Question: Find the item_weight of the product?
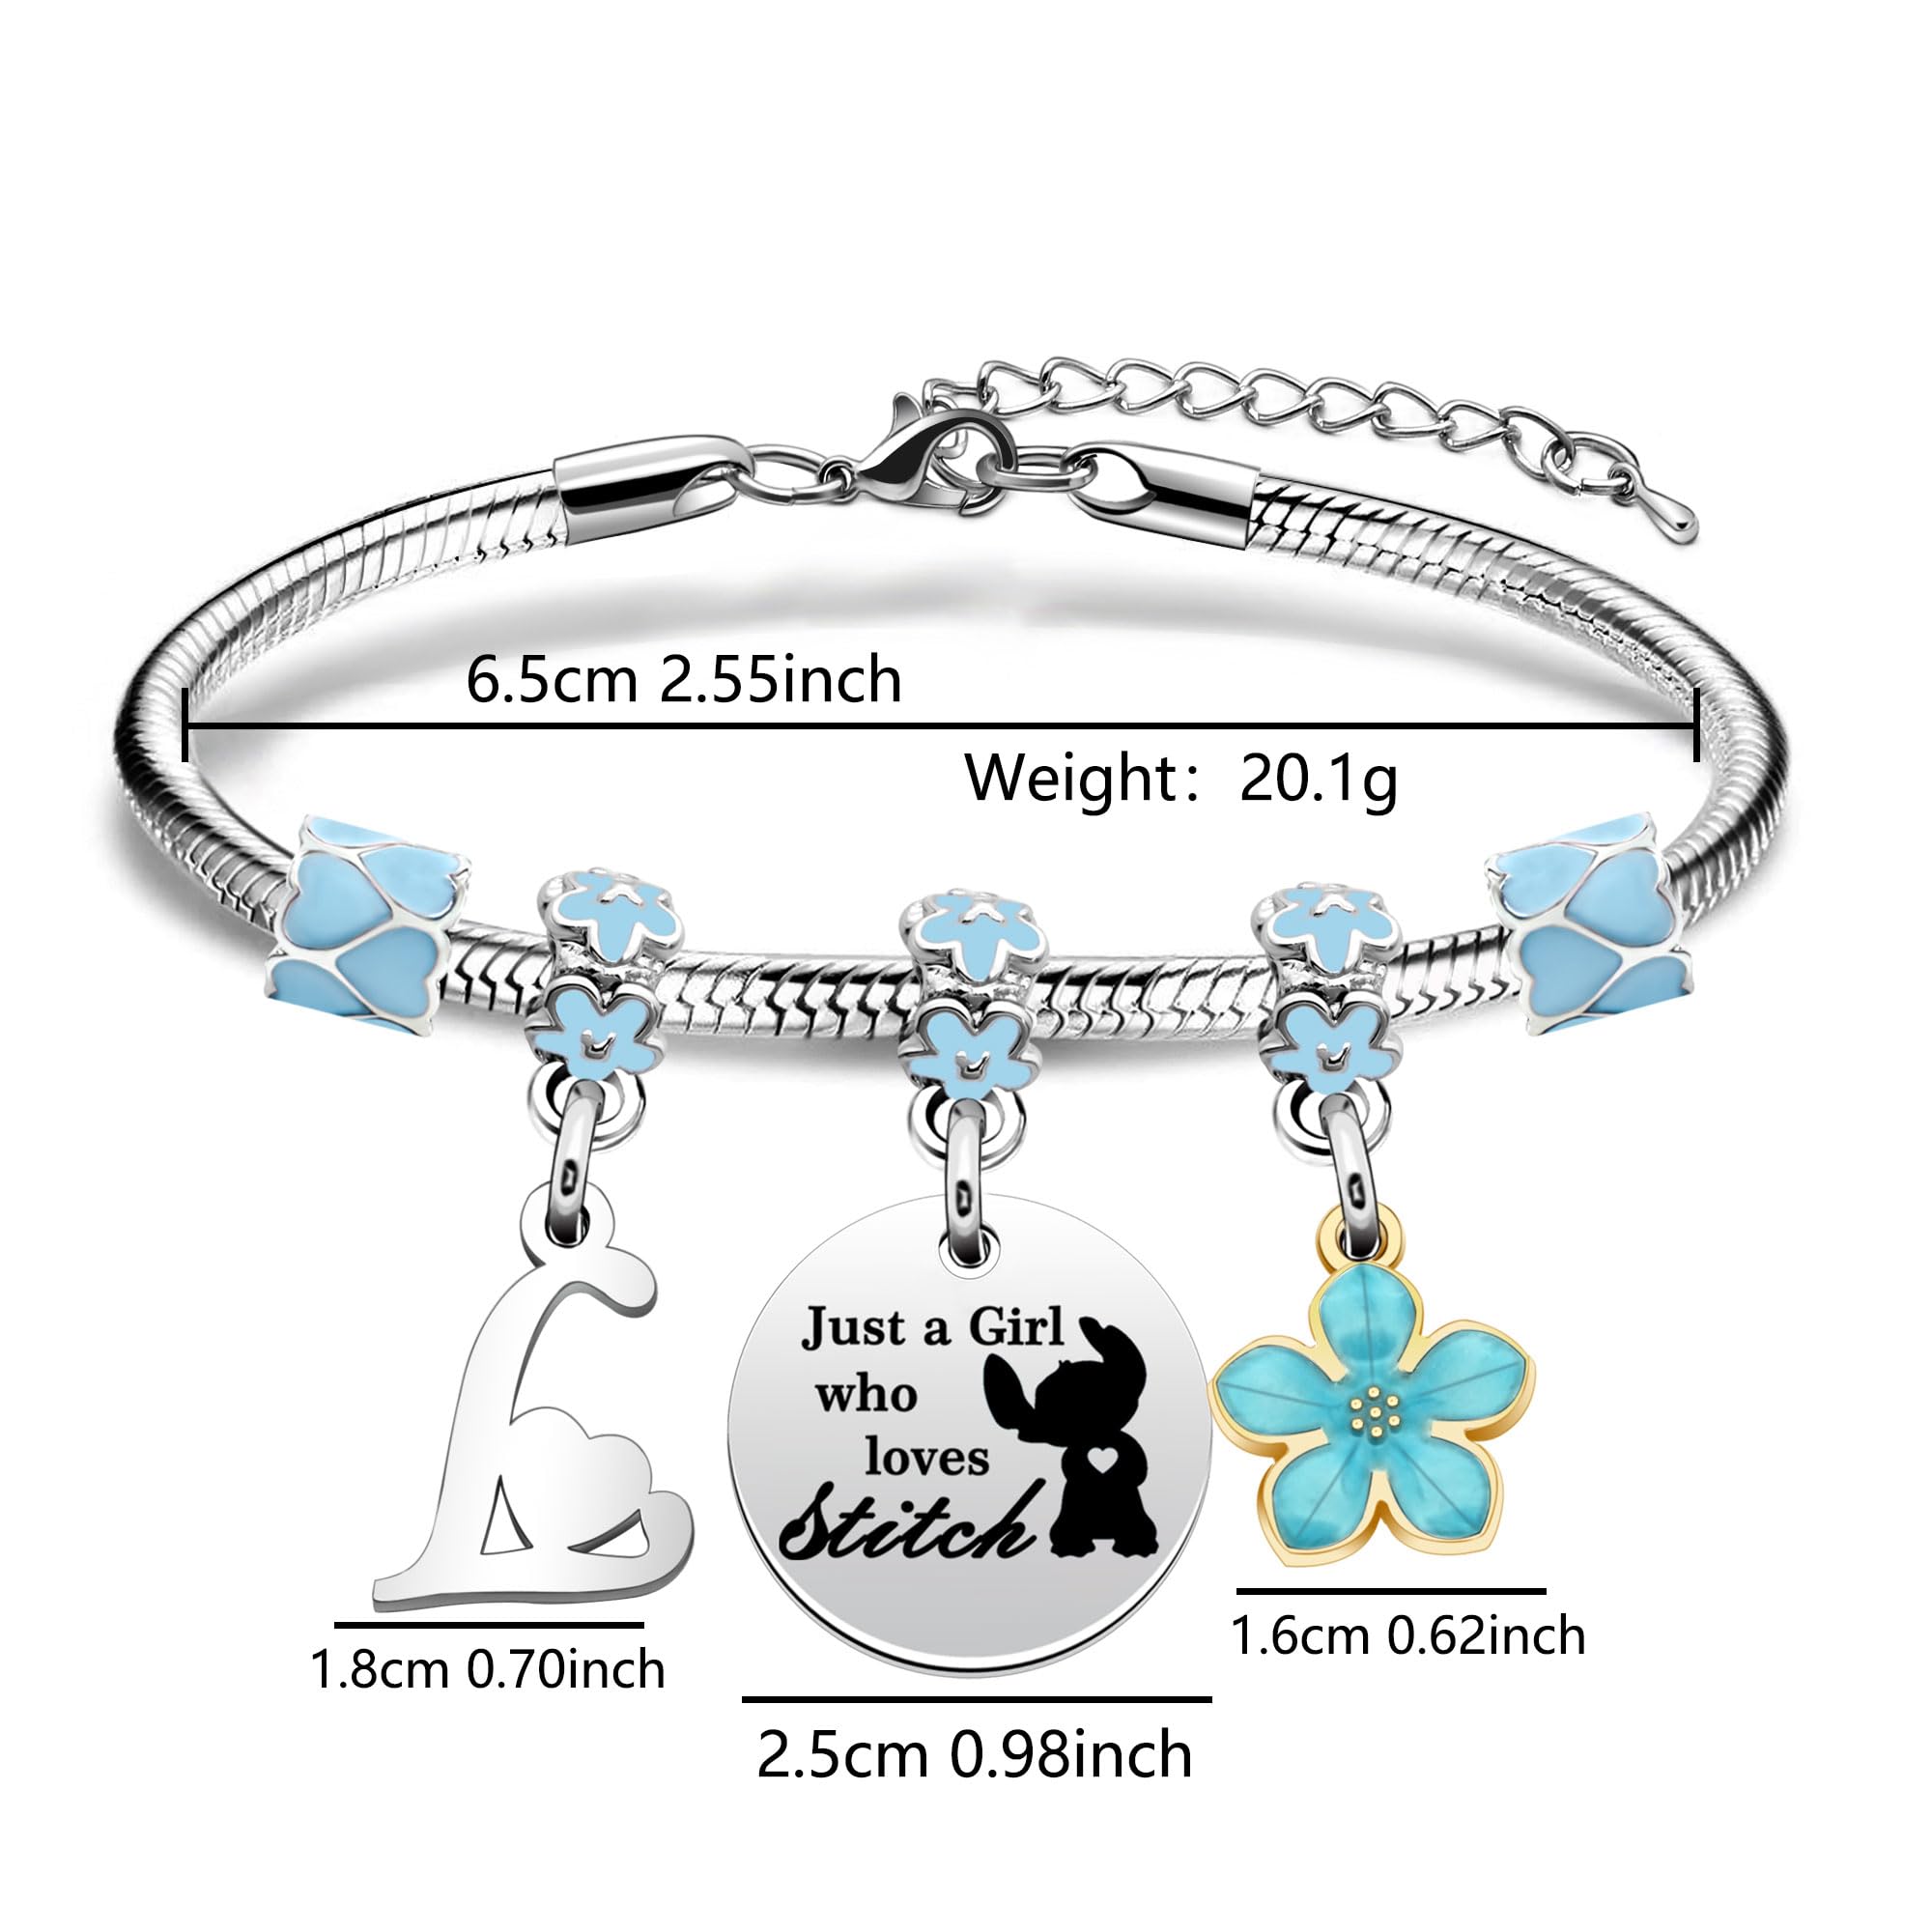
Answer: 20.1 gram